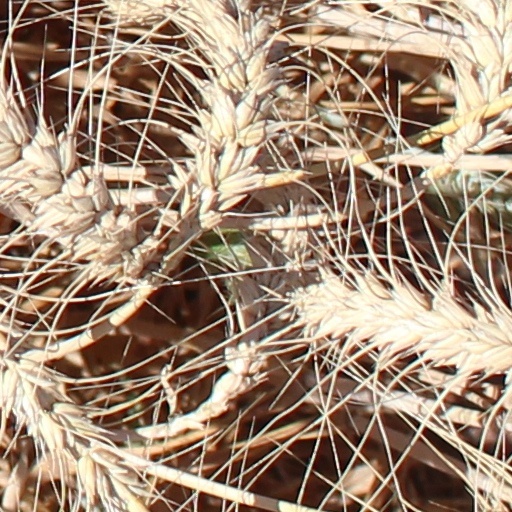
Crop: wheat